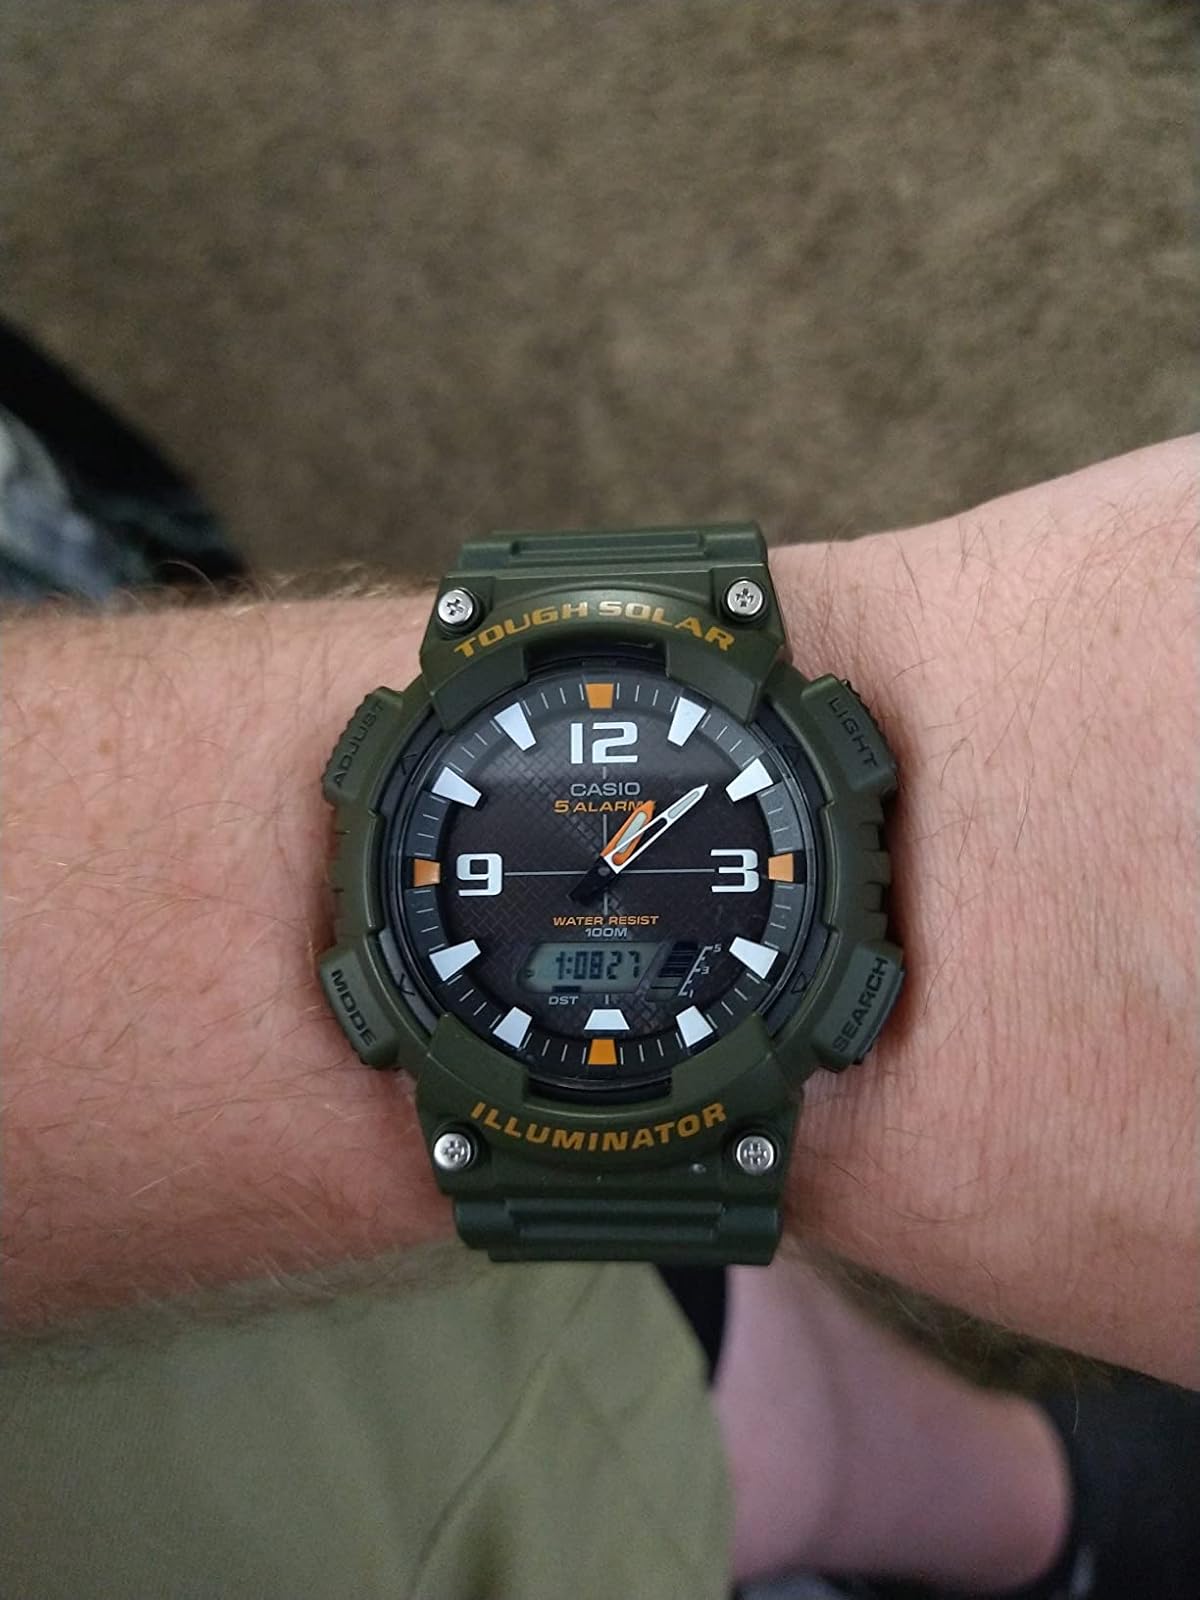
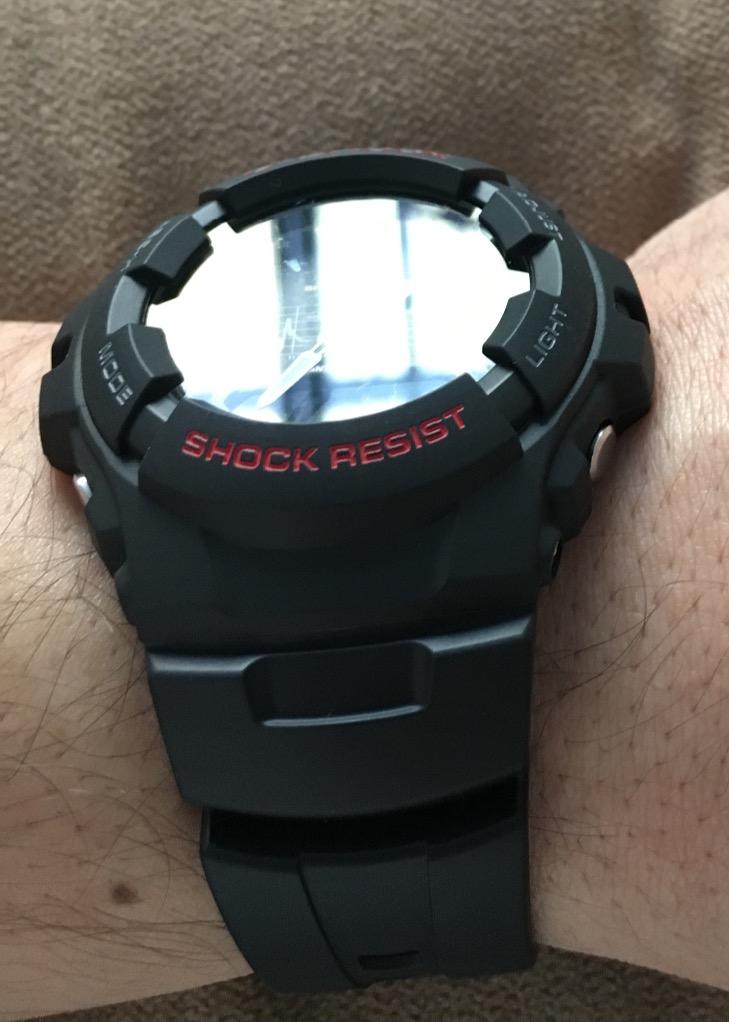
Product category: accessories_watch
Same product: no